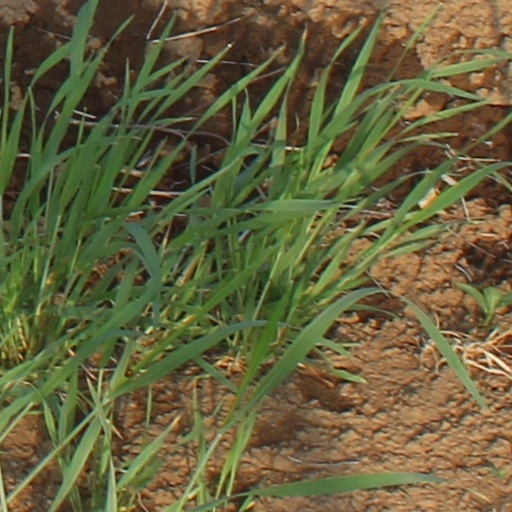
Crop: wheat